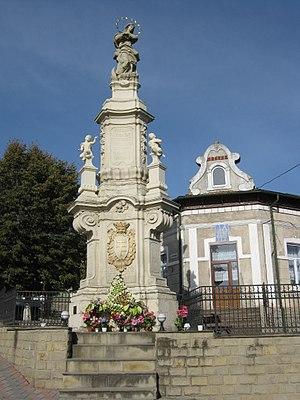
Boutchatch est une ville de l'oblast de Ternopil, en Ukraine, et le centre administratif du raïon de Boutchatch. Sa population s'élevait à 12 550 habitants en 2017.